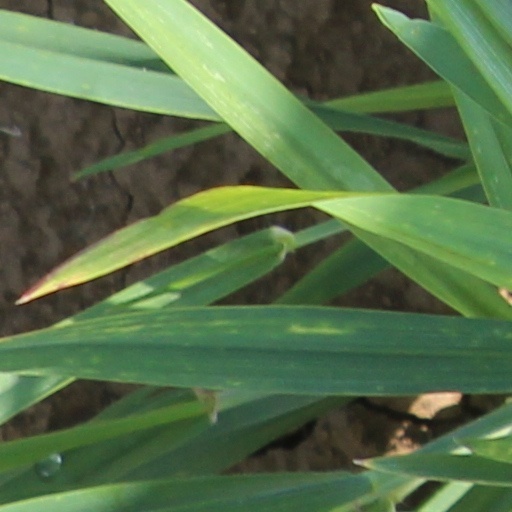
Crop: wheat